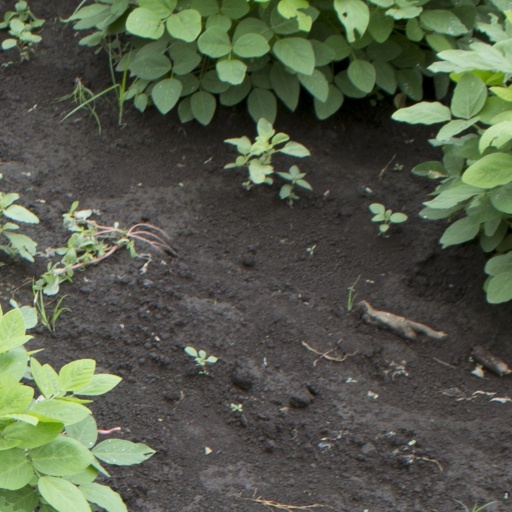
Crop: soybean